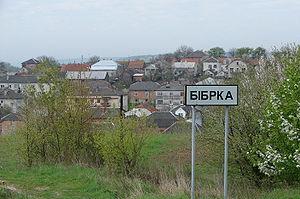
Bibrka ou Bobrka est une ville de l'oblast de Lviv, en Ukraine. Sa population s'élevait à 3 829 habitants en 2013.